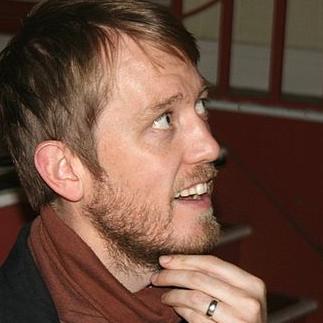
Age: 34